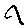
Label: 9